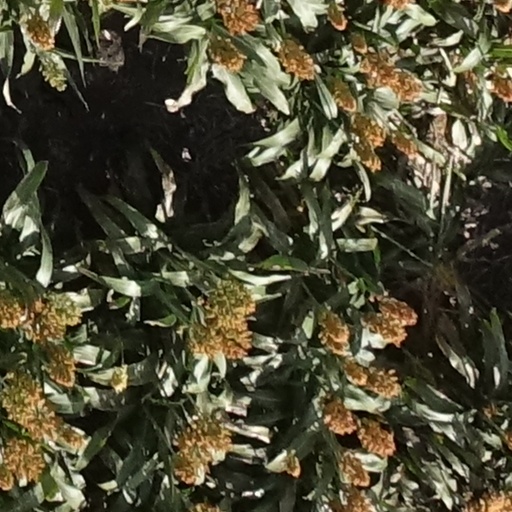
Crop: sorghum